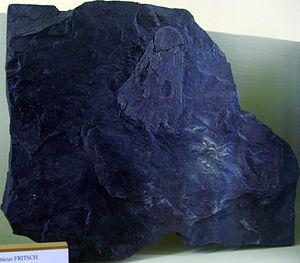
Cochleosaurus est un genre éteint de tétrapodes temnospondyles, connu via les espèces fossiles C. bohemicus découverte en nombre en République tchèque et C. florensis. Il a vécu à la fin du Carbonifère, au Moscovien, il y a environ 310 millions d'années de cela.